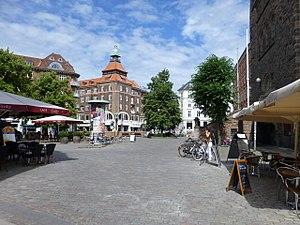
Vesterbro est un quartier de Copenhague situé à l'ouest du centre-ville historique de la capitale du Danemark.